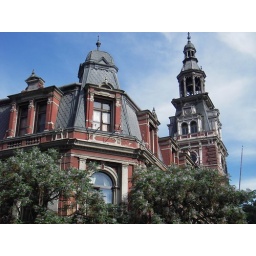
Old building on shopping street in Santiago